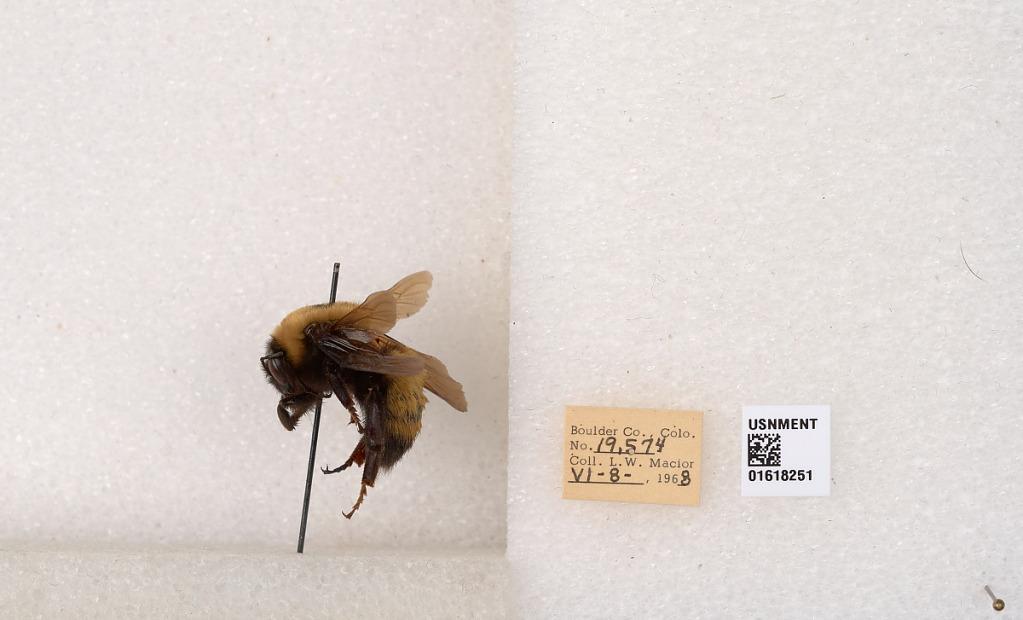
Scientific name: Bombus (Bombus) nevadensis Cresson
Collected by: L. Macior
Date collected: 1968-6-8
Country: United States
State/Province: Colorado
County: Boulder
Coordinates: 40.0925, -105.358